Elongated tortoise

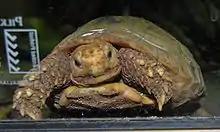
Juvenile (584 days old)

Shell considerably depressed, more than twice as long as deep, with flat vertebral region; anterior and posterior margins slightly reverted, strongly serrated in young, feebly in old specimens; shields concentrically striated, except in old specimens; nuchal present (rarely absent), narrow and elongate; supracaudal undivided, more or less incurved; first vertebral usually nearly as long as broad in the adult, the others broader than long and nearly as broad as the costals. Plastron large, truncate anteriorly, deeply notched posteriorly; suture between the pectoral shields as long as or longer than that between the humerals; suture between the gulars as long as or a little shorter than that between the pectorals; anals forming a very short suture, or entirely separated by the anal notch; axillary and inguinal moderate. Head moderate; a pair of large praefrontal shields, usually followed by a nearly equally large frontal; beak feebly hooked, tricuspid; alveolar ridge of upper jaw short and rather feeble. Anterior face of fore limbs with moderate, unequal-sized, imbricate scales, which are largest towards the outer side; no enlarged tubercles on the thighs; tail ending in a claw-like horny tubercle. Carapace and plastron greenish yellow, each shield with an irregular black spot or blotch, which may occupy its greater portion, or may be much broken up or indistinct.